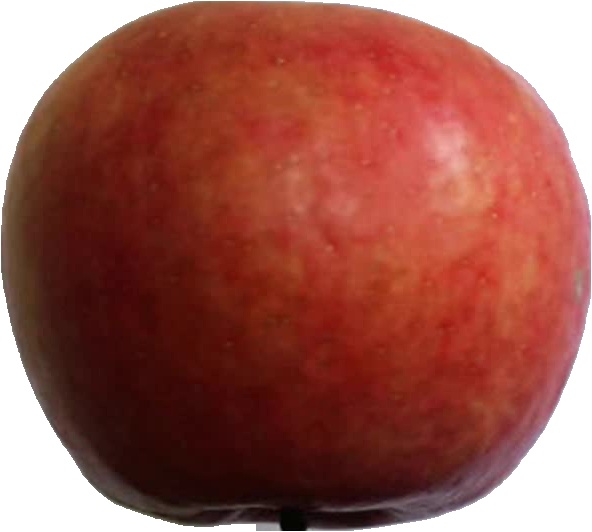
Label: apple_crimson_snow_1